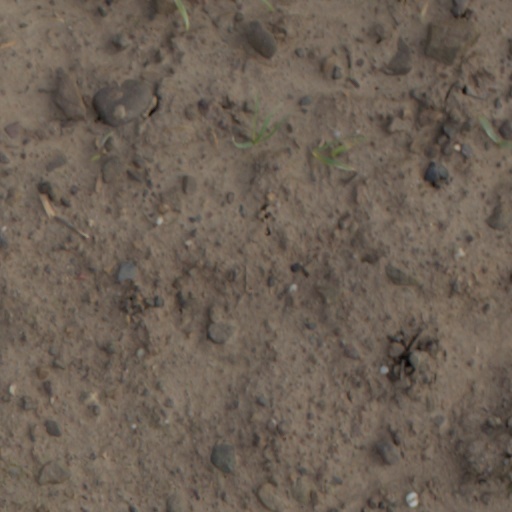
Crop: wheat